Once Upon a Time in Mesopotamia

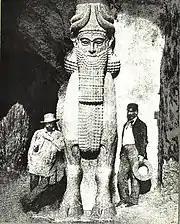
Victor Place and Gabriel Tranchand standing next to an Assyrian shedu at the gate of the palace of Sargon II, Dur-Sharrukin, Nineveh, 1852. Archaeological photograph reproduced on the cover.

The book , on which the film is based, is an illustrated monograph on Mesopotamian archaeology, published in pocket format by Éditions Gallimard on 4 November 1993. Co-written by French Assyriologist and biblicist Jean Bottéro, and his research companion, an archaeologist and Dominican friar Marie-Joseph Stève, the work is the volume in the encyclopaedic collection 'Découvertes Gallimard', and part of the collection's series. That is to say, here the subject is the rediscovery of Mesopotamian civilisation, the decipherment of cuneiform, and the study of archaeological sites, objects and documents discovered in the region, from the late eighteenth century onwards (history of Assyriology), but not the history of this civilisation.